Mohsin Khan (actor)

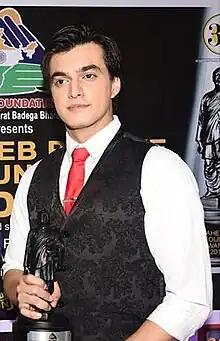
Khan in 2019

Mohsin Khan (born Waseem Khan on 26 October 1991) is an Indian actor known for portraying the role of Kartik Goenka in Star Plus's "Yeh Rishta Kya Kehlata Hai".